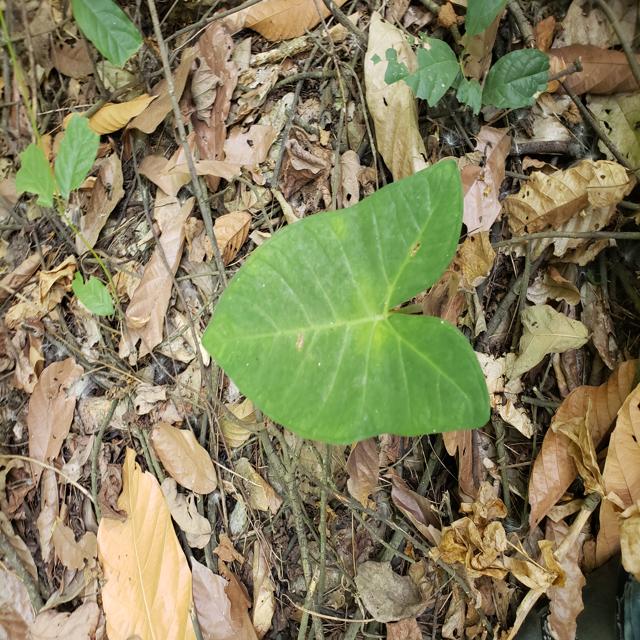
Label: Early_Blight